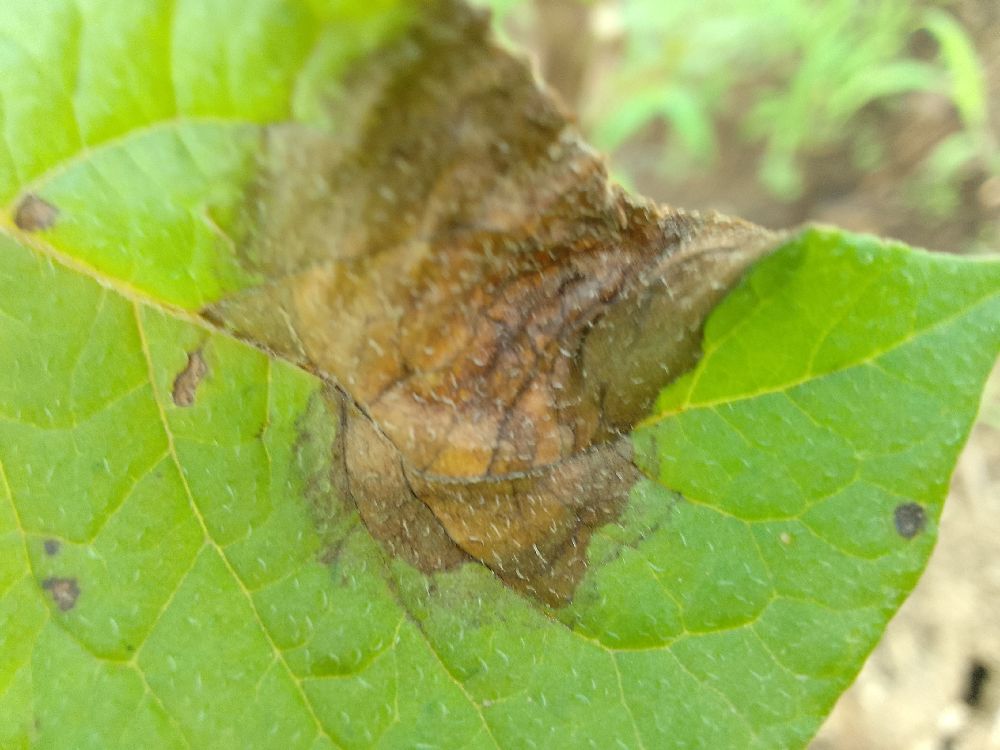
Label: Late blight